Vår Frue Church

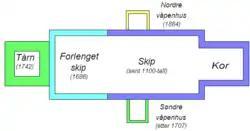
Drawing of Vår Frue kirke with dates of construction. The choir is on the right, the nave in the centre, and the tower on the left. There are two small entry porches on the top and bottom of the diagram as well.

The church was first constructed during the mid- to late-1100s by Bjørn Sigvardsson. It is a stone long church with features of both the Romanesque and Gothic architectural style. The date of construction is not known for sure, but the church celebrated its 800th anniversary in 2007. It was originally called (St. Mary's Church), but has since the 15th century it has been referred to as (Our Lady's Church).